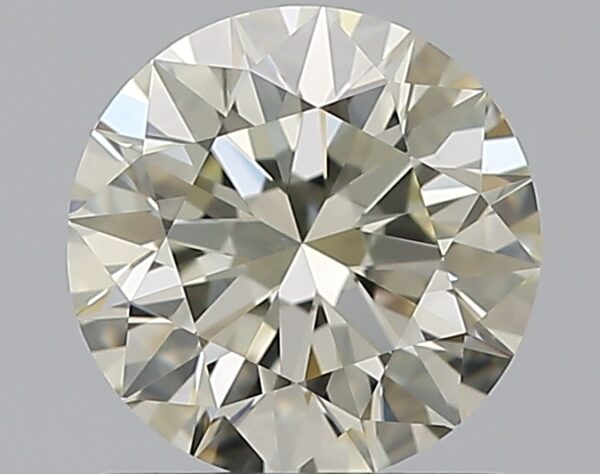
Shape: round
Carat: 1.02
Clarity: VS1
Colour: M
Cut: EX
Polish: EX
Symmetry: EX
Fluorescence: F
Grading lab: GIA
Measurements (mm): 6.39 x 6.43 x 4.01